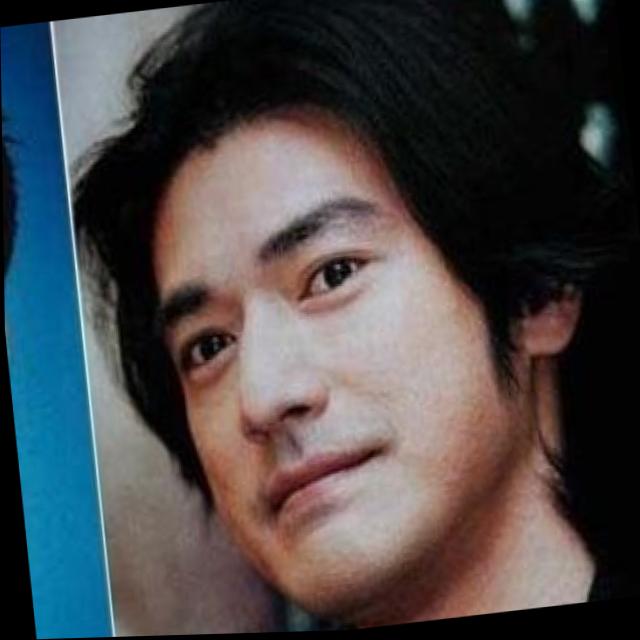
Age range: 21-44